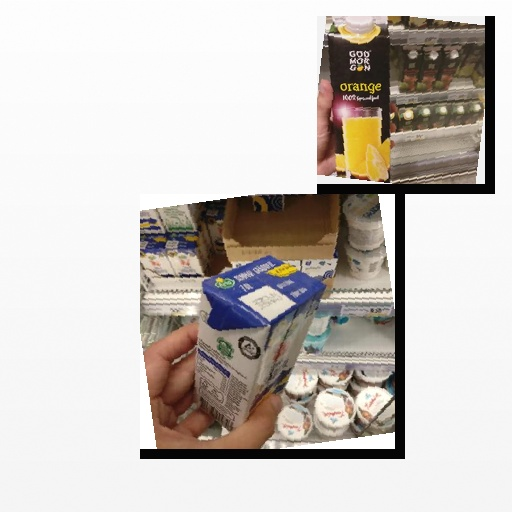
Food items: orange_juice, sour_cream